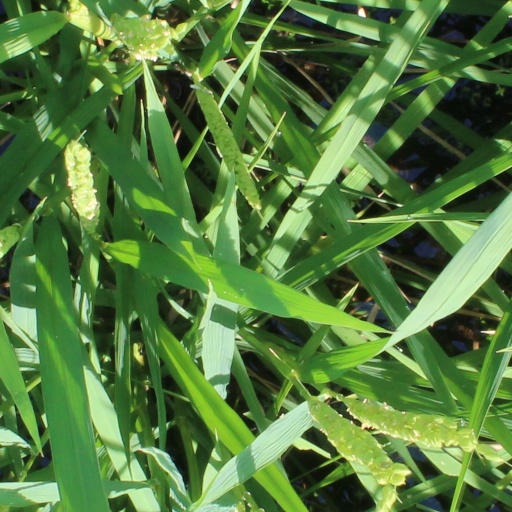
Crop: rice